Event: Nepal Earthquake
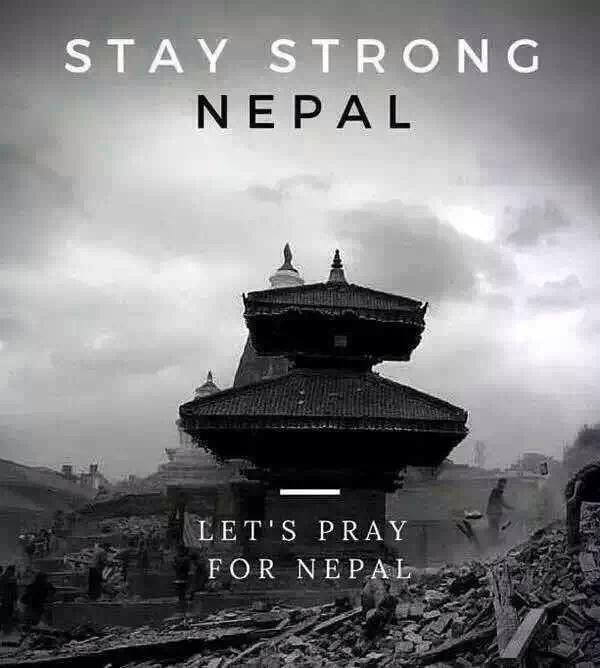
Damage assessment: damage